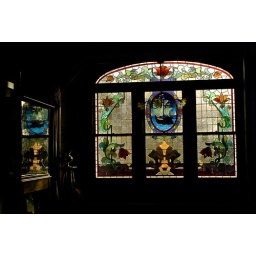
Visit Bushy Park in Wanganui to view this beautiful stained glass window during the Festival of Glass 2009